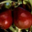
Label: pear